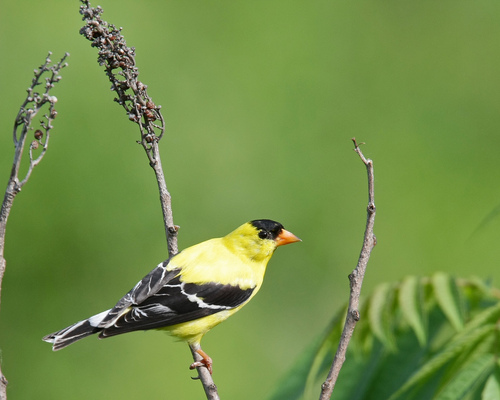
this is a yellow bird with black wings and a black crown.
a small bird with a light yellow nape, back, throat, belly, black secondaries and coverts with white wingbars and a black crown.
this is a yellow bird with black wings and a black crown.
this yellow bird has a short orange beak and black accents on it's head and it's wing feathers.
this bird is yellow with black on its wings and has a very short beak.
this yellow bird has an orange bill and feet, black on it's crown and white and black wings and tail.
this bird is yellow with black and has a very short beak.
this bird is white, black, and yellow in color, with a orange beak.
this bird has a black crown, black primaries, and a yellow belly.
a small bird with a yellow breast and a black crown.
Species: American Goldfinch